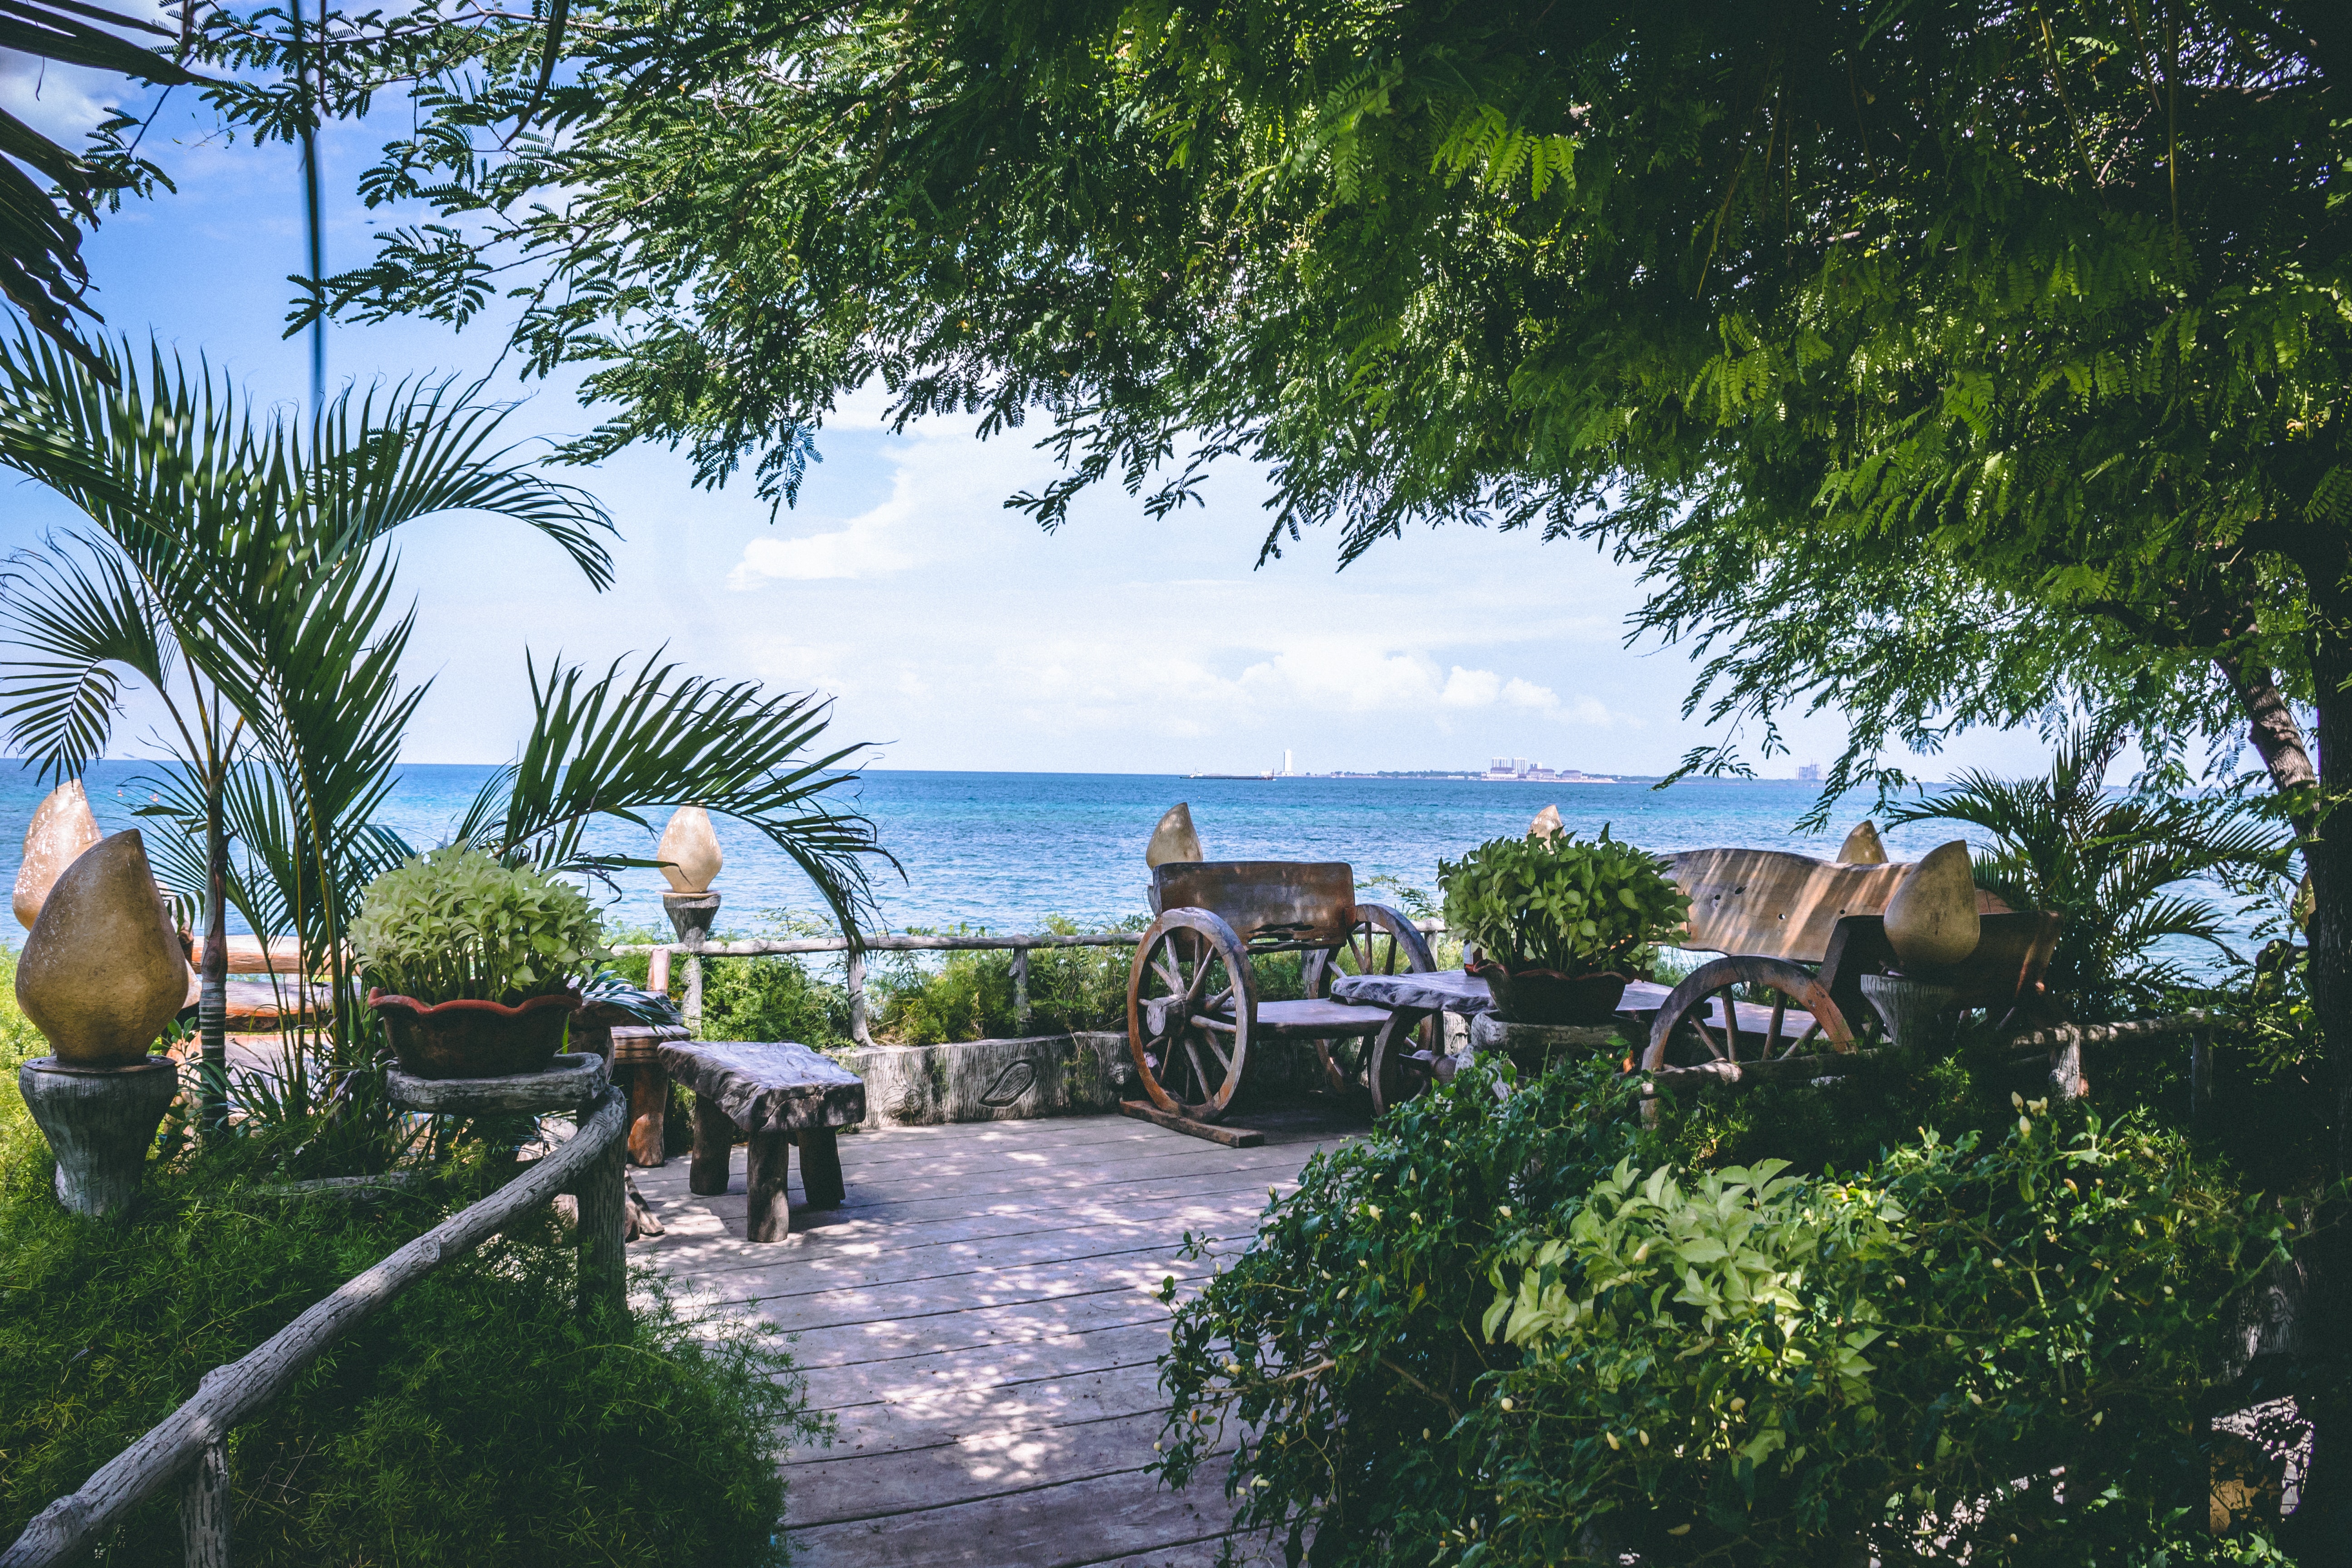
property, resort, vacation, tropics, tree, real estate, bay, shore, palm tree, sea, coast, building, tourism, house, ocean, eco hotel, leisure, caribbean, arecales, beach, landscape, plant, cottage, coastal and oceanic landforms, villa, estate